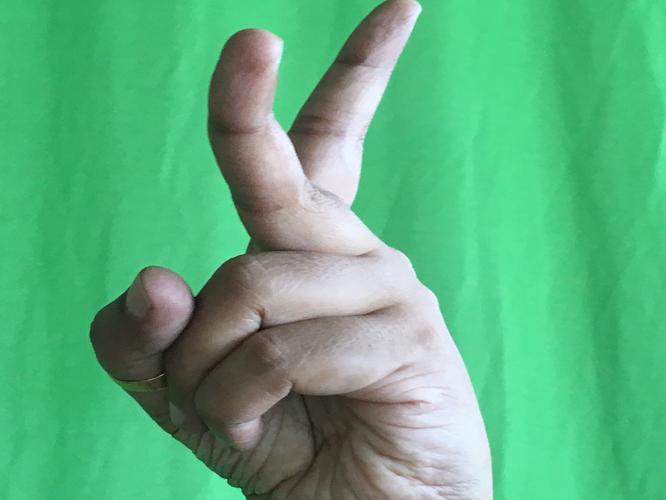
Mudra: Katrimukha
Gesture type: single_hand